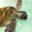
Label: turtle